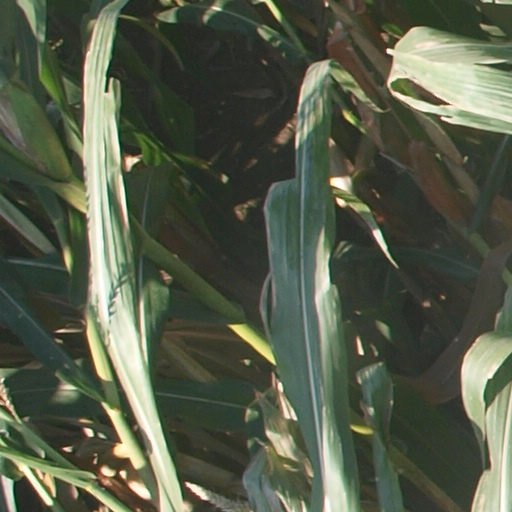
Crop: maize; corn